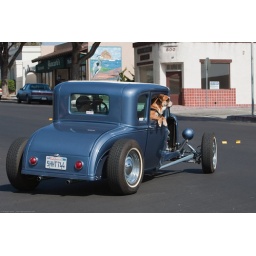
Bulldog in fenderless 1931 Ford classic hotrod street rod car on the streets of Morro Bay, CA